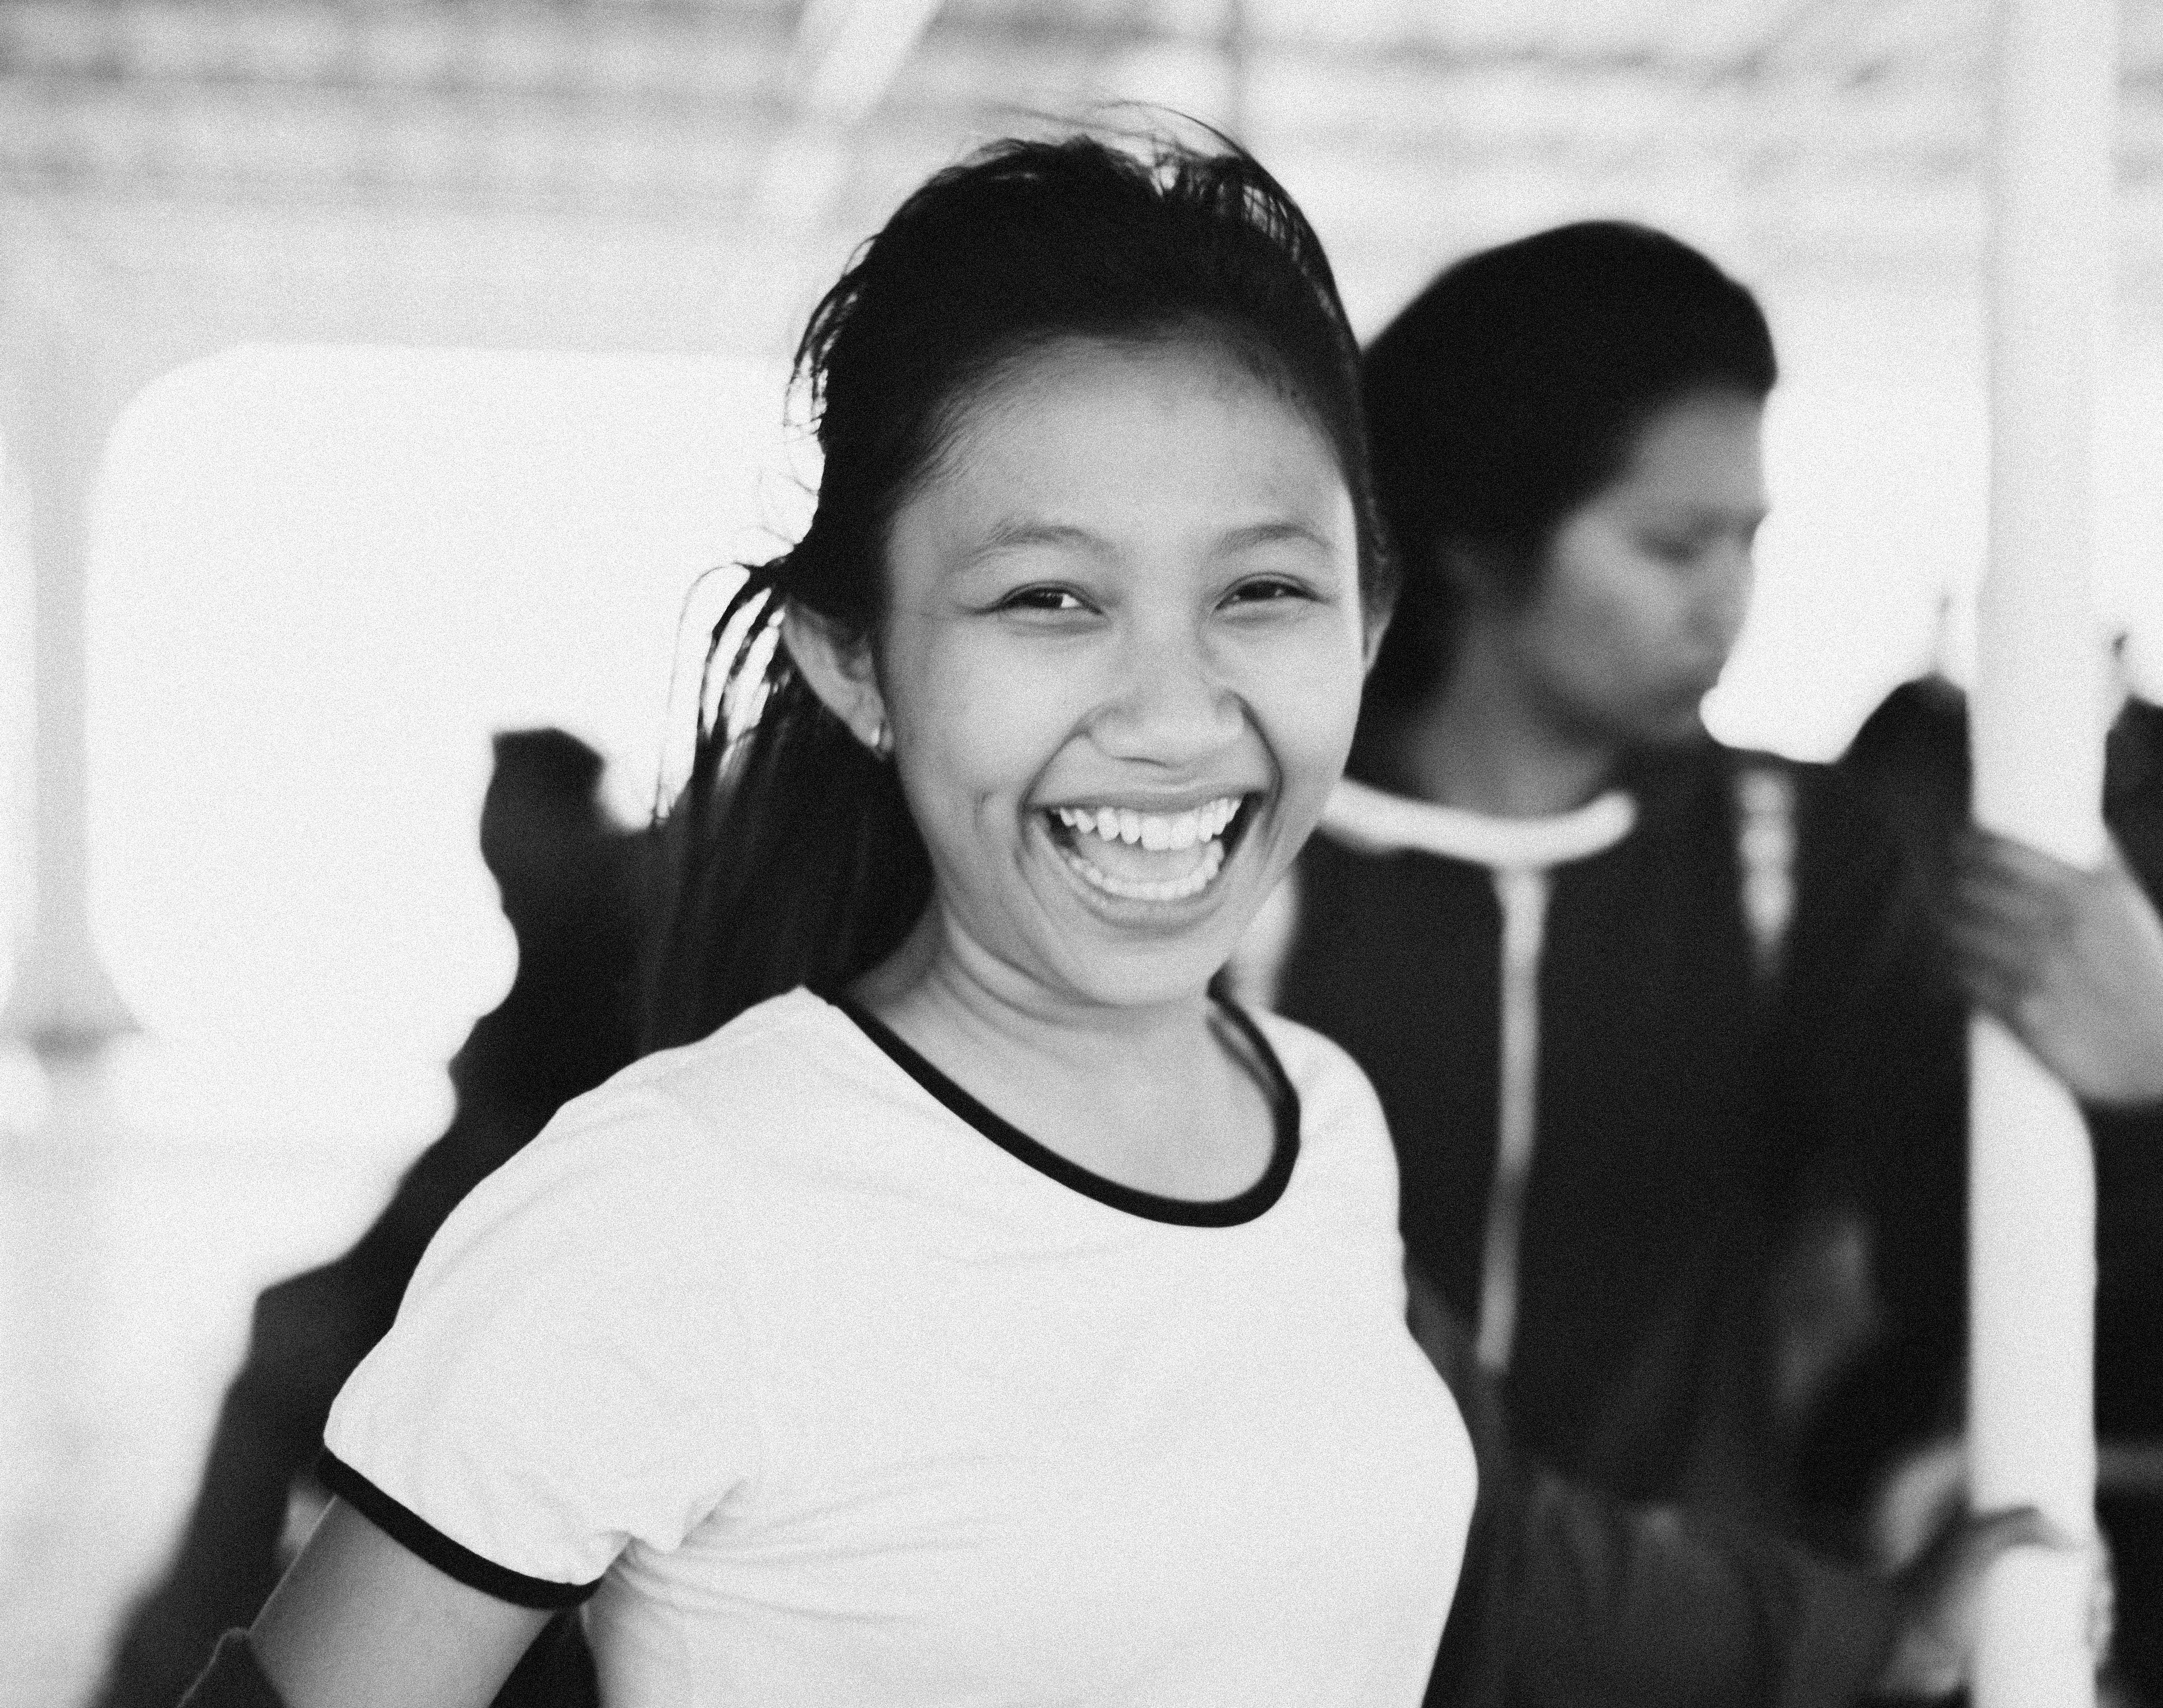
white, black, photograph, black and white, people, facial expression, smile, monochrome, monochrome photography, snapshot, beauty, fun, photography, happy, laugh, style, child, dance, gesture, black hair